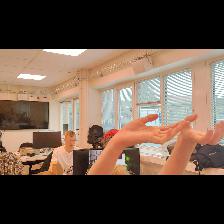
Label: Human